Song poetry

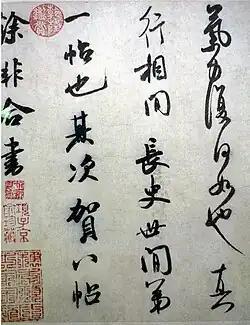
Mi Fu, calligraphy detail.

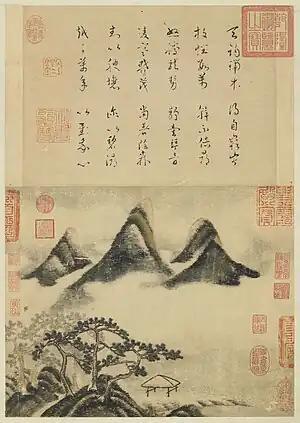
Mi Fu, c. 1100, Indian ink and color on paper.

The Song dynasty is known for its achievements in terms of combining poetry, painting, and calligraphy, called the three perfections, into a shared art form, or as complementary activities. Scroll paintings often included accompanying calligraphy poems on the same page which expanded on the themes of the visual artwork. One renowned practitioner of this combination of talents was Mi Fu (also known as Mei Fu). This practice was perhaps more of a rule then an exception for the Song dynasty poets. Involvement in the writing of prose works was also not uncommon for the Song dynasty poets; Song Qi and Ouyang Xiu collaborated on the now classic history of the Tang Empire "New Book of Tang".